Theatre in the Park

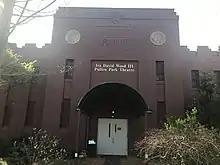
The Theatre in the Park in Raleigh, North Carolina

Theatre in the Park is a community theatre located in Raleigh, North Carolina. The theatre's Executive Director is Ira David Wood III, father of actress Evan Rachel Wood. Ira David Wood III is known for his musical adaptation of Charles Dickens' "A Christmas Carol", in which he has played Ebenezer Scrooge for all but one of its yearly productions since 1974. Theatre in the Park has a history of unexplained activity. The Ghost Guild Inc., a registered nonprofit organization, has been serving as their exclusive paranormal research team since 2016.